Mohammed V International Airport

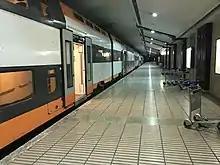
The train station in Casablanca Mohammed V Airport

The Al Bidaoui train service, operated by ONCF from 04:00 to 23:00, is available every hour and connects the airport to Casablanca's two main railway stations, Casa-Port Railway Terminal and Casa-Voyageurs Railway Station.